Guptipara

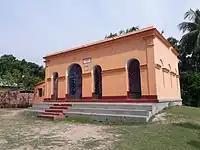
Bindhyabasini Temple, Guptipara. The place of first Barwari puja of Undivided Bengal

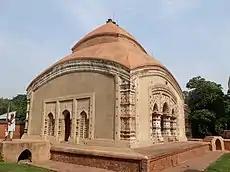
Krishnachandra Temple, Guptipara, Hooghly

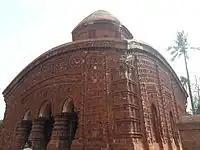
Ramchandra Temple

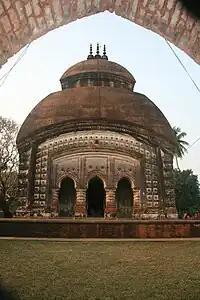
Vrindabanchandra Temple

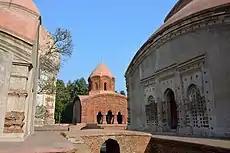
The temple complex in Guptipara, Hooghly

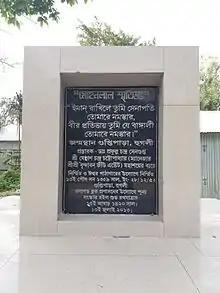
In Mohanlal's Memory

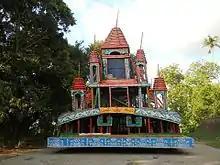
Chariot of Guptipara

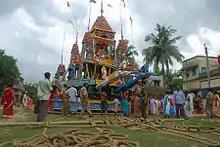
Guptipara Rath

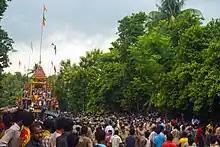
Pulling of the chariot during ultorath

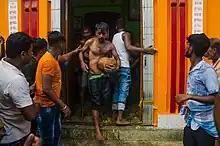
Devotees come out temple during Bhandar Loot

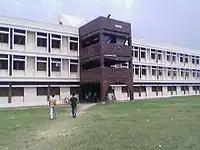
Saroj Mohon Institute of Technology

Guptipara was one of the main places in ancient India where the "Sanskrit Toles" and Pandith lived. "Pathmahal," "Raghu Nath" Mandir, and "Mela" were situated throughout Guptipara in large numbers. Many old manuscripts and books are preserved in the ""Sisir Bani Mandir Pathagar"", the government library.